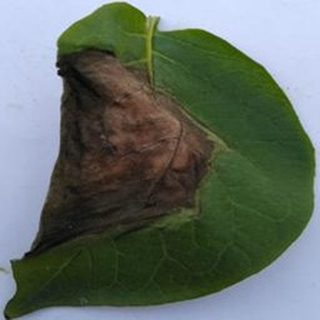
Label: potato_late_blight